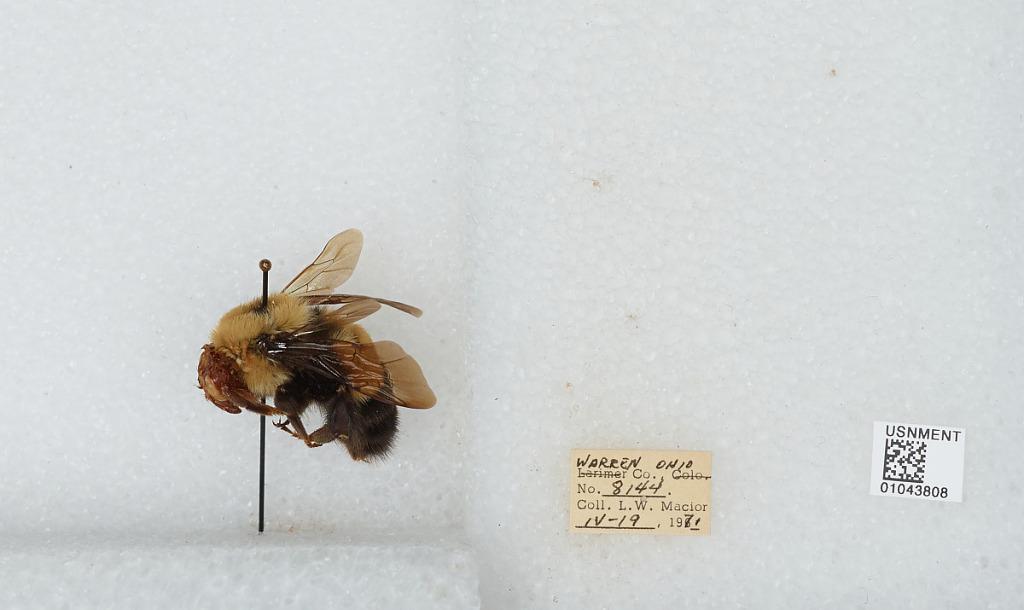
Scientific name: Bombus (Bombus) affinis Cresson
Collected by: L. Macior
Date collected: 1971-4-19
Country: United States
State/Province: Ohio
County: Warren
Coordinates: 39.4242, -84.1856